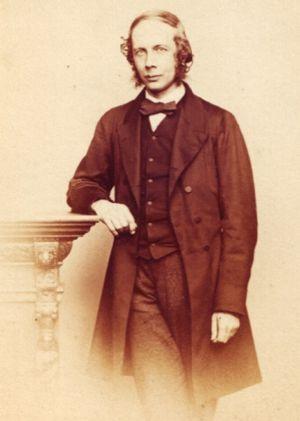
Sir Henry James Sumner Maine est un juriste et un anthropologue britannique qui a été professeur à l'université d'Oxford.